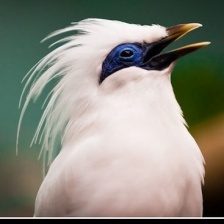
Species: BALI STARLING
Scientific name: LEUCOPSAR ROTHSCHILDI